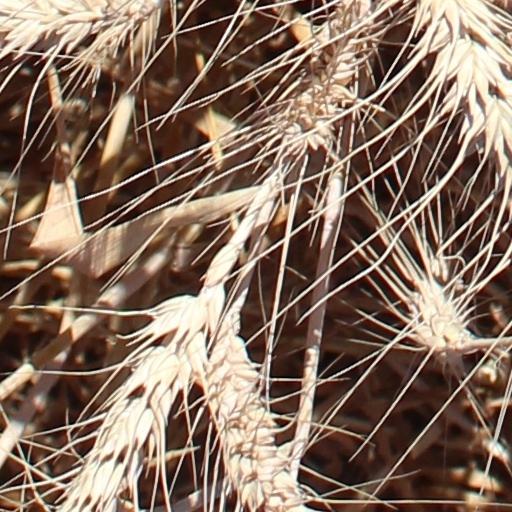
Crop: wheat